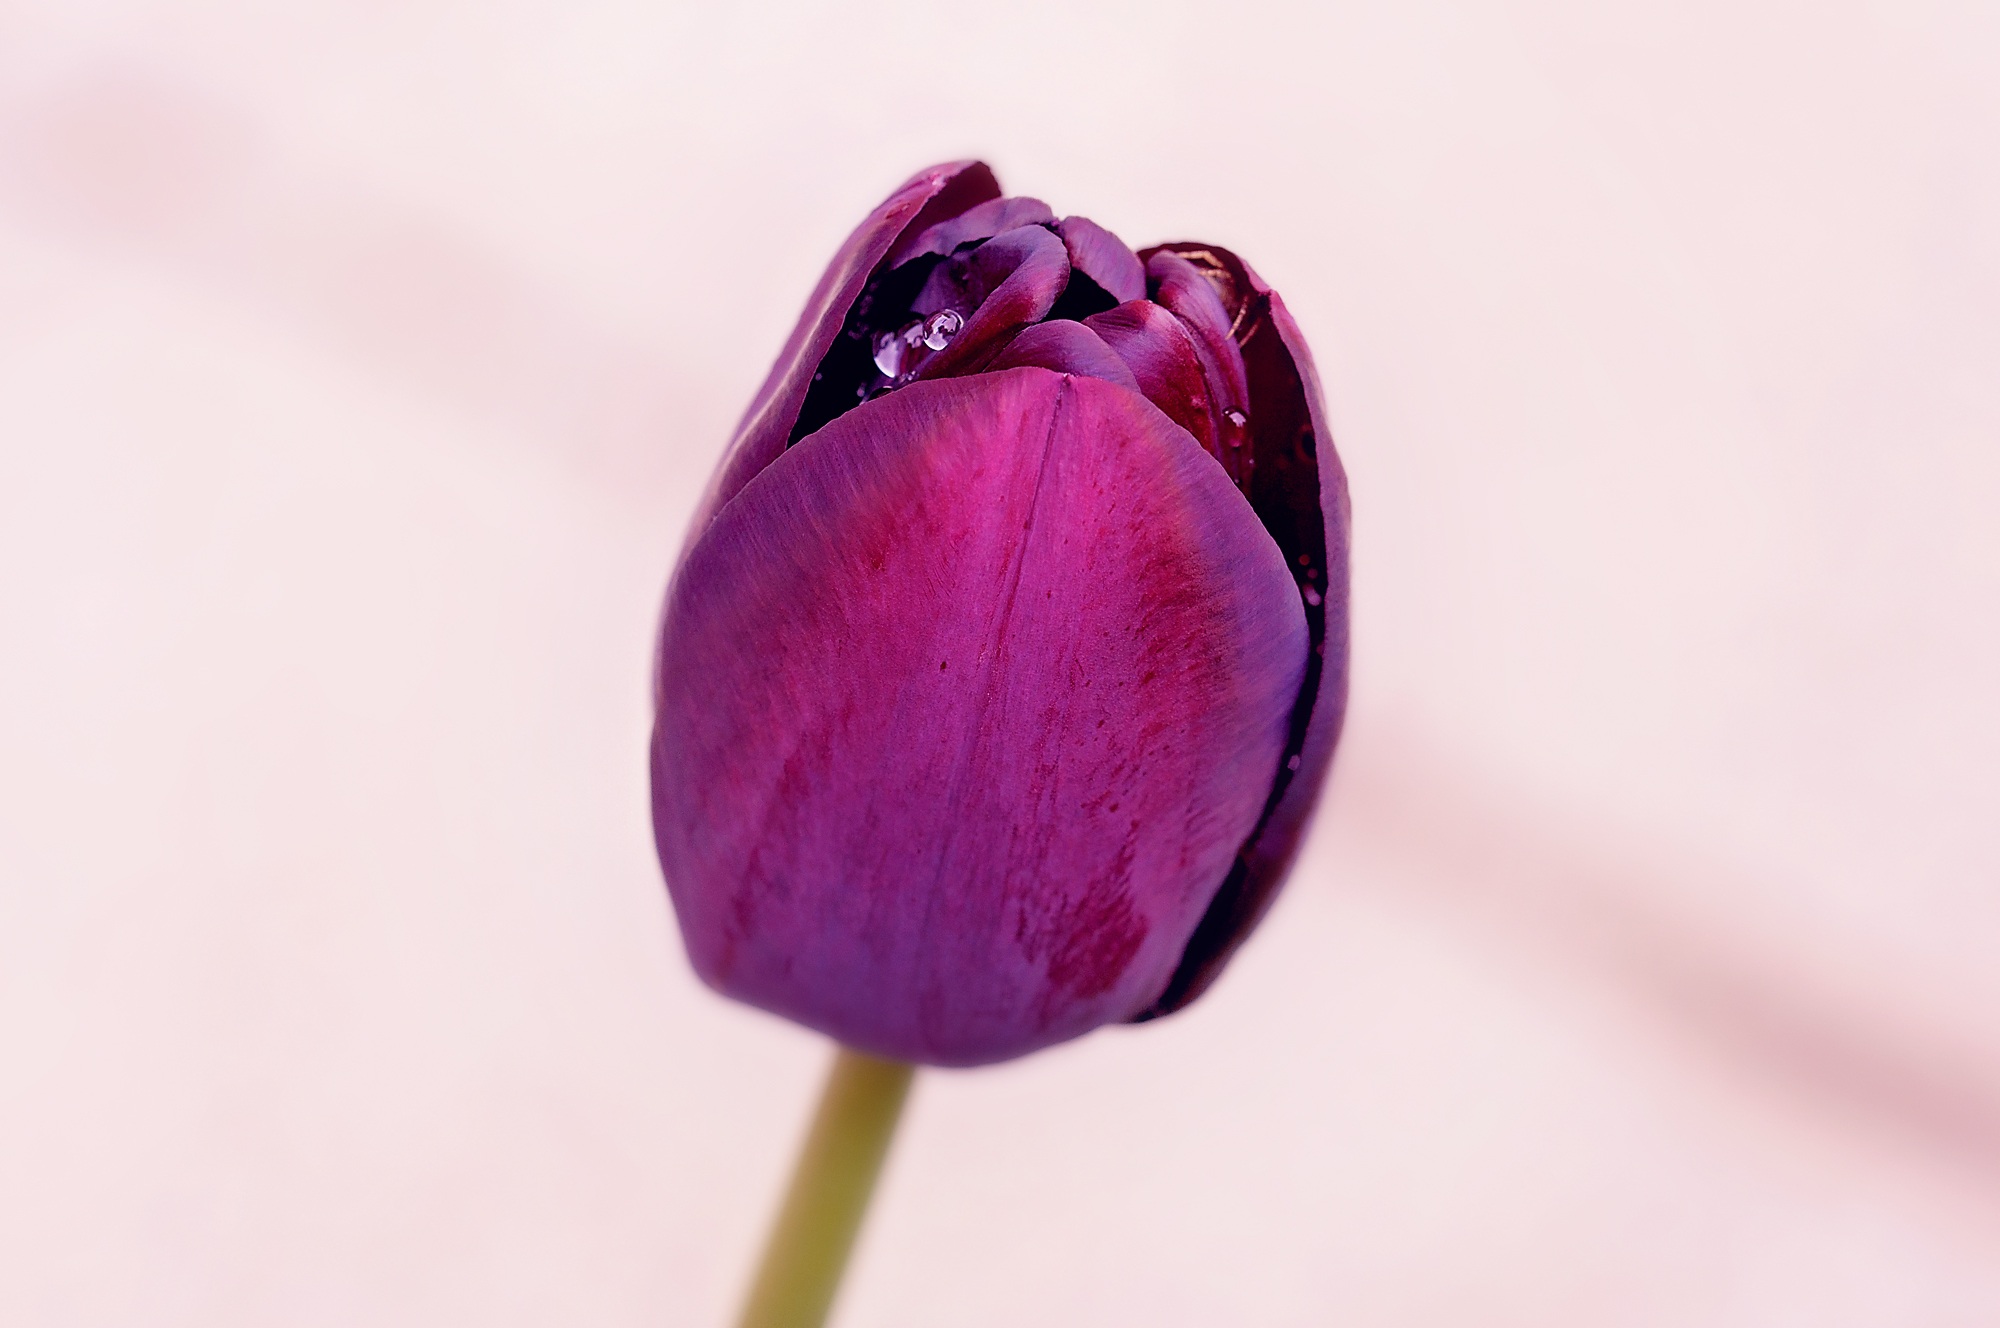
blossom, plant, flower, purple, petal, bloom, tulip, red, produce, pink, close, close up, violet, organ, magenta, spring flower, macro photography, flowering plant, schnittblume, land plant